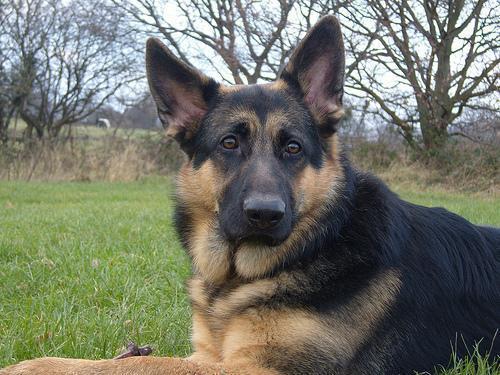
German_shepherd